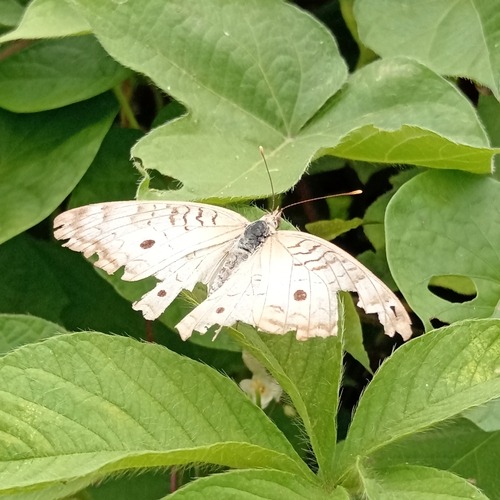
Scientific name: Anartia jatrophae
Common name: White peacock
Family: Nymphalidae
Order: Lepidoptera
Pollinator type: Primary pollinator
Habitat: Gardens, parks, and open areas
Geographic range: Southern United States to Argentina
Conservation status: Least Concern